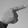
ASL letter: G